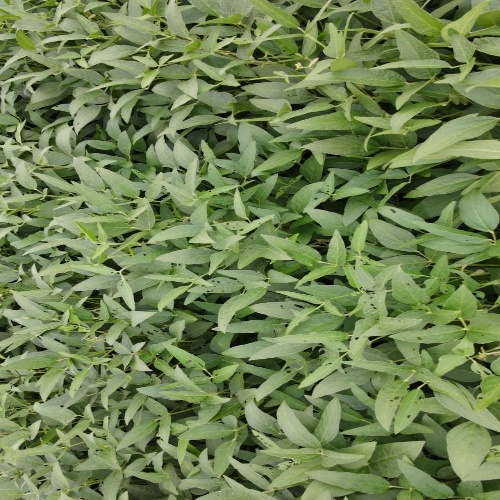
Label: Diabrotica_speciosa